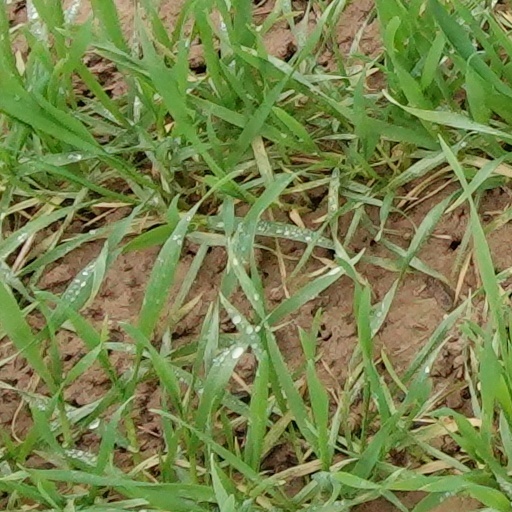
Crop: wheat